Kingdom of Great Zimbabwe

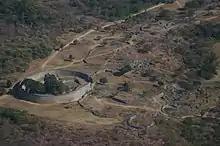
Aerial view of the Great Enclosure and Valley Complex at Great Zimbabwe, looking west

The Kingdom of Great Zimbabwe was a Shona kingdom located in modern-day Zimbabwe. Its capital was Great Zimbabwe, the largest stone structure in precolonial Southern Africa, which had a population of 10,000. Around 1300, Great Zimbabwe replaced Mapungubwe as the most important trading centre in the interior, exporting gold via Swahili city-states into the Indian Ocean trade. At Great Zimbabwe's centre was the Great Enclosure which is thought to have housed royalty and had demarcated spaces for rituals, while commoners surrounded them within the second perimeter wall. The Zimbabwe state was composed of over 150 smaller zimbabwes and likely covered 50,000 km² (19,000 square miles).